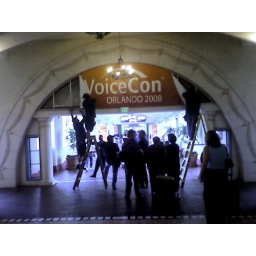
Hundreds of white male telecommunications guys in business suits, apparently important amongst themselves.